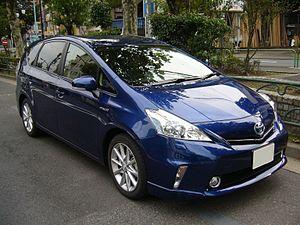
La Prius +, connue sous les dénominations de Prius α au Japon et Prius V sur le marché nord-américain, est une voiture produite par la marque automobile japonaise Toyota lancée au Japon pendant l'été 2011. Sa présentation remonte au Salon de Detroit en janvier 2011 sous le nom de Prius V et elle est commercialisée sur le marché européen au printemps 2012 sous l'appellation Prius +.